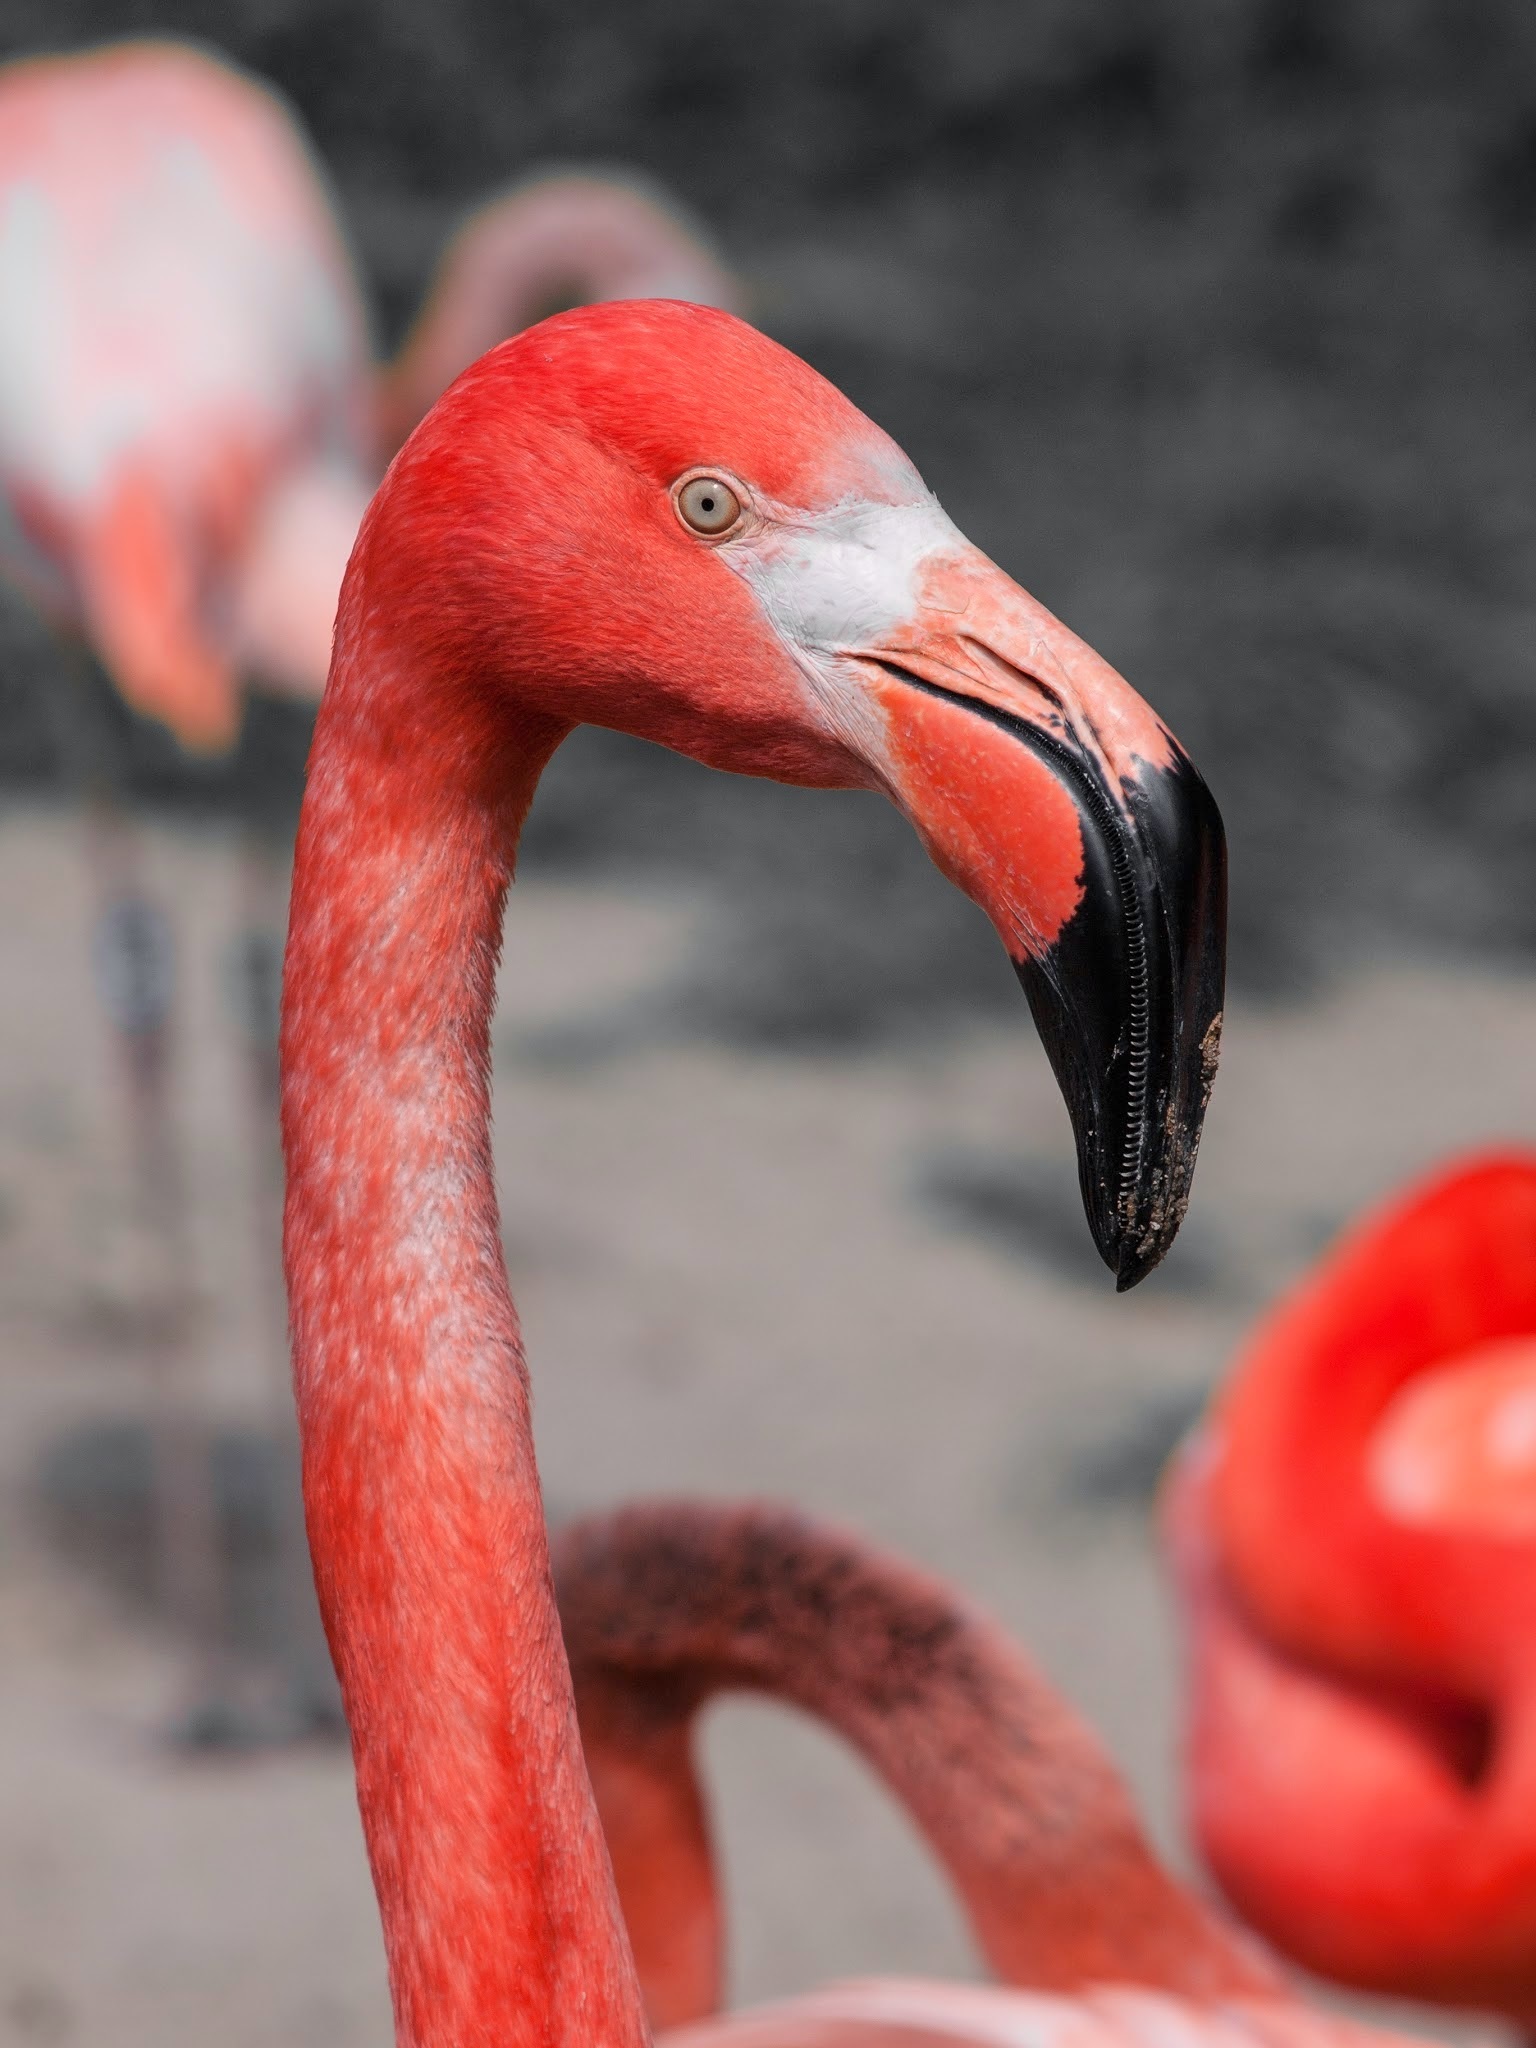
nature, bird, animal, wildlife, wild, red, beak, pink, fauna, long neck, close up, flamingo, vertebrate, water bird